Samuel Peploe (bishop)

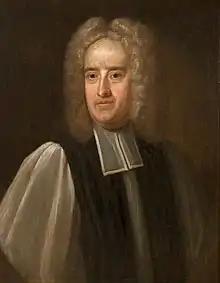

Samuel Peploe (bap. 29 July 1667 – 21 February 1752) was Bishop of Chester from 1726 to 1752.